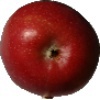
Label: braeburn_apple